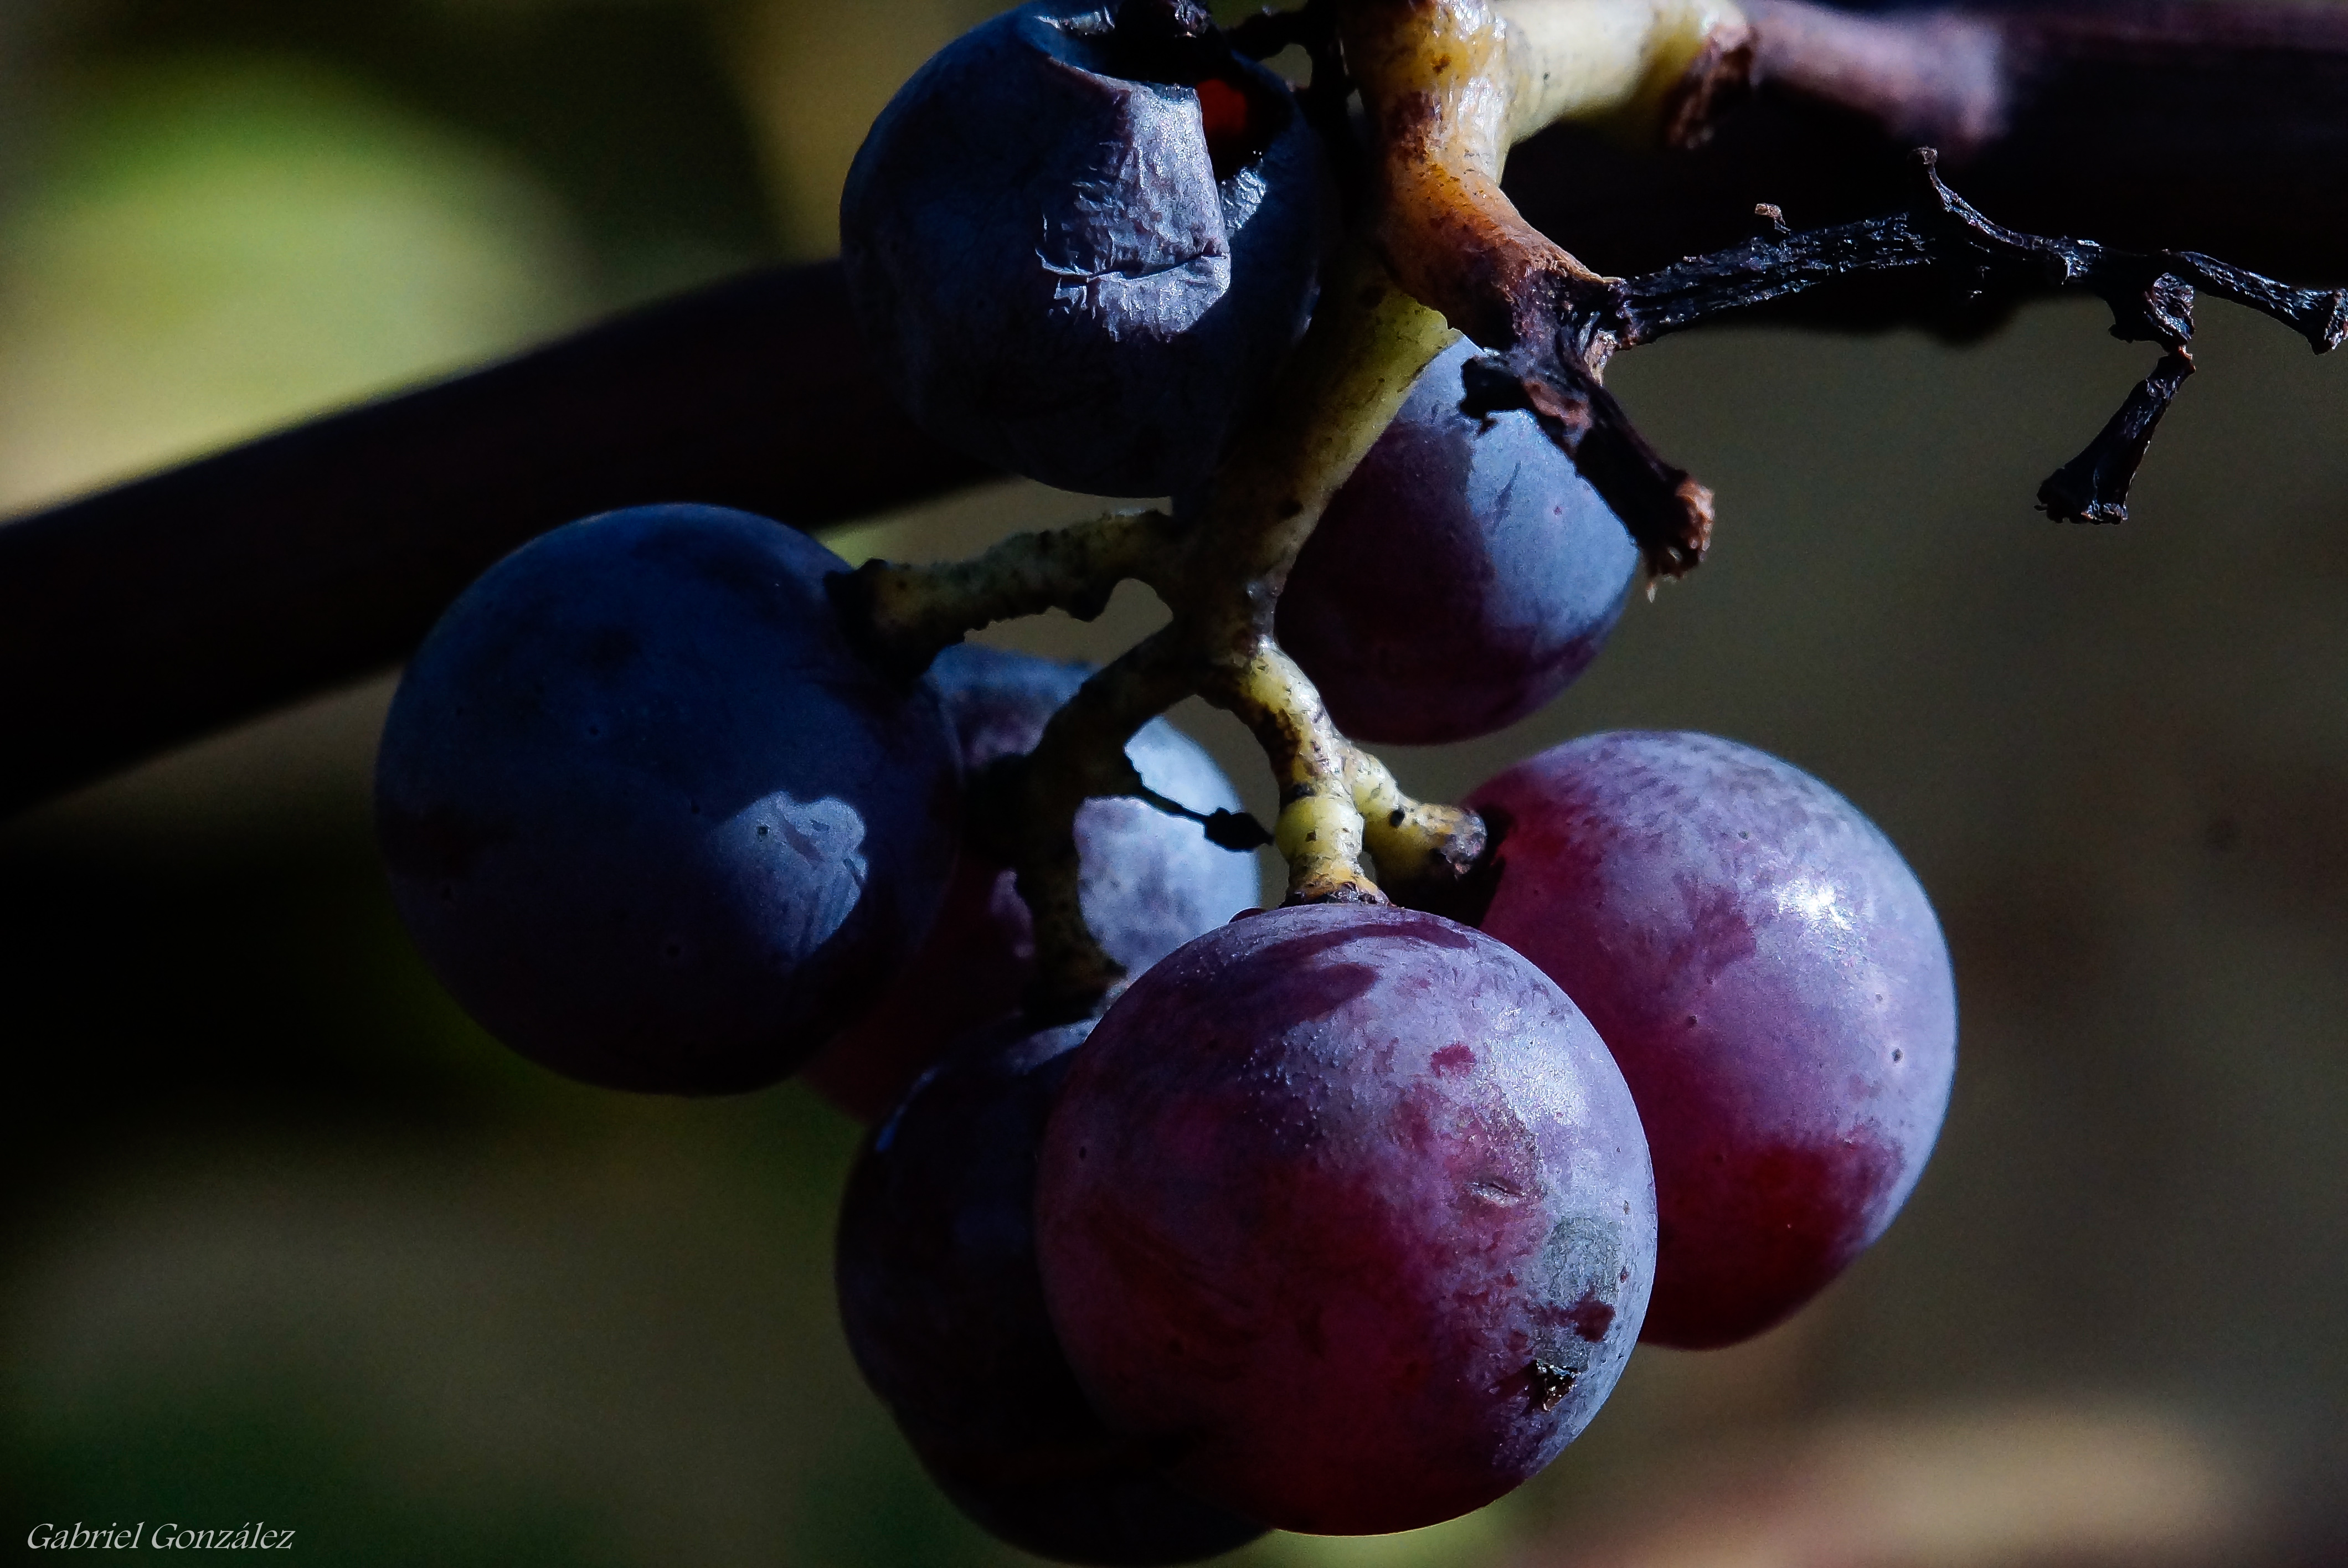
nature, branch, plant, fruit, berry, flower, photo, food, produce, macro, flora, flowers, close up, plum, naturaleza, flores, a77, g, ggl1, gaby1, xovesphoto, varios, some, sonya77, sigma50500mm, 50500, xelodegalicia, sonya77v, macro photography, gabrielcoru a, flowering plant, rose family, damson, land plant